Describe the emotion expressed in this image:  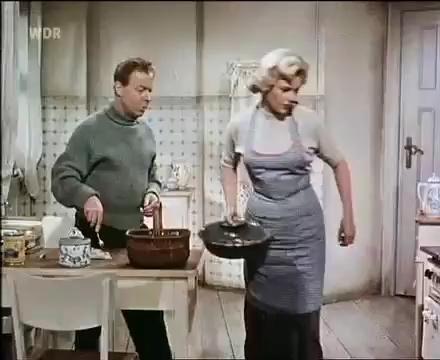
This person displays Fear, valence and arousal with low intensity.